Unadilla Village Historic District

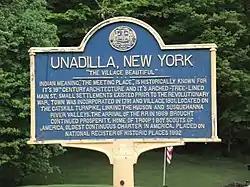
Unadilla Historic Marker, May 2011

Unadilla Village Historic District is a national historic district located at Unadilla in Otsego County, New York. It encompasses 145 contributing buildings, two contributing sites, one contributing structure, and three contributing objects. the majority of the buildings are residential (79, with 41 contributing dependencies), with four churches, 11 commercial buildings, six institutional and/or public buildings, one historic cemetery, three monuments, and a limestone railroad underpass.